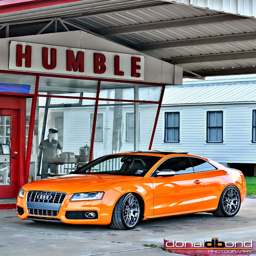
this is automobile model in existence and i had the pleasure .